RMS Majestic (1914)

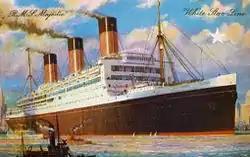
"Majestic" in a 1922 postcard, launched by White Star

After "Bismarck" was sold to the White Star Line, a team of engineers were sent by Harland and Wolff, White Star's shipbuilders, to supervise completion of the ship and gather experience on her operation. Two thousand workers were mobilized on the ship, which ended up undergoing some modifications. The company requested to modify its original propulsion (powered by coal-burning boilers) to consume fuel oil instead, which was more economical. On 5 October 1920, the as-yet uncompleted "Bismarck" was badly damaged by fire while fitting out at the shipyard. At the time of the fire, substantial progress had been made on the ship and sabotage by shipyard workers was suspected. A number of other German liners that were due to be handed over were also damaged by fire. In February 1921, the assignment of the ship to the White Star was confirmed, and its name was quickly announced: "Majestic", in reference to a previous liner of the same name. The ship's funnels were installed in late May and early June 1921, then work focused on the interiors. Here too, important changes were made with regard to the distribution of passengers. To adapt to a curtailment of migration, the fourth class was abolished, and the ship was decided to carry less than 1,000 emigrants and a total of just over 2,000 passengers, far from the 4,000 of the capacity of the "Imperator".